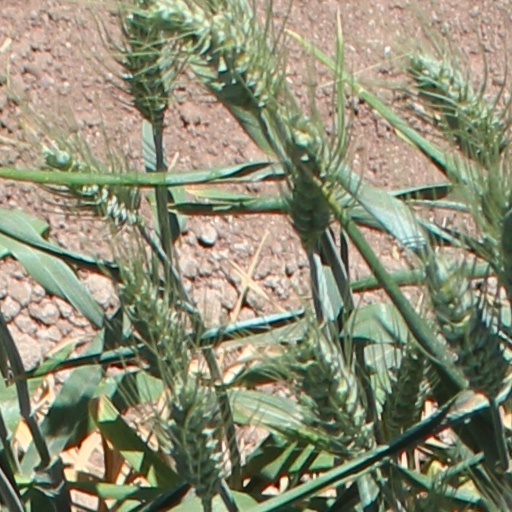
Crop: wheat